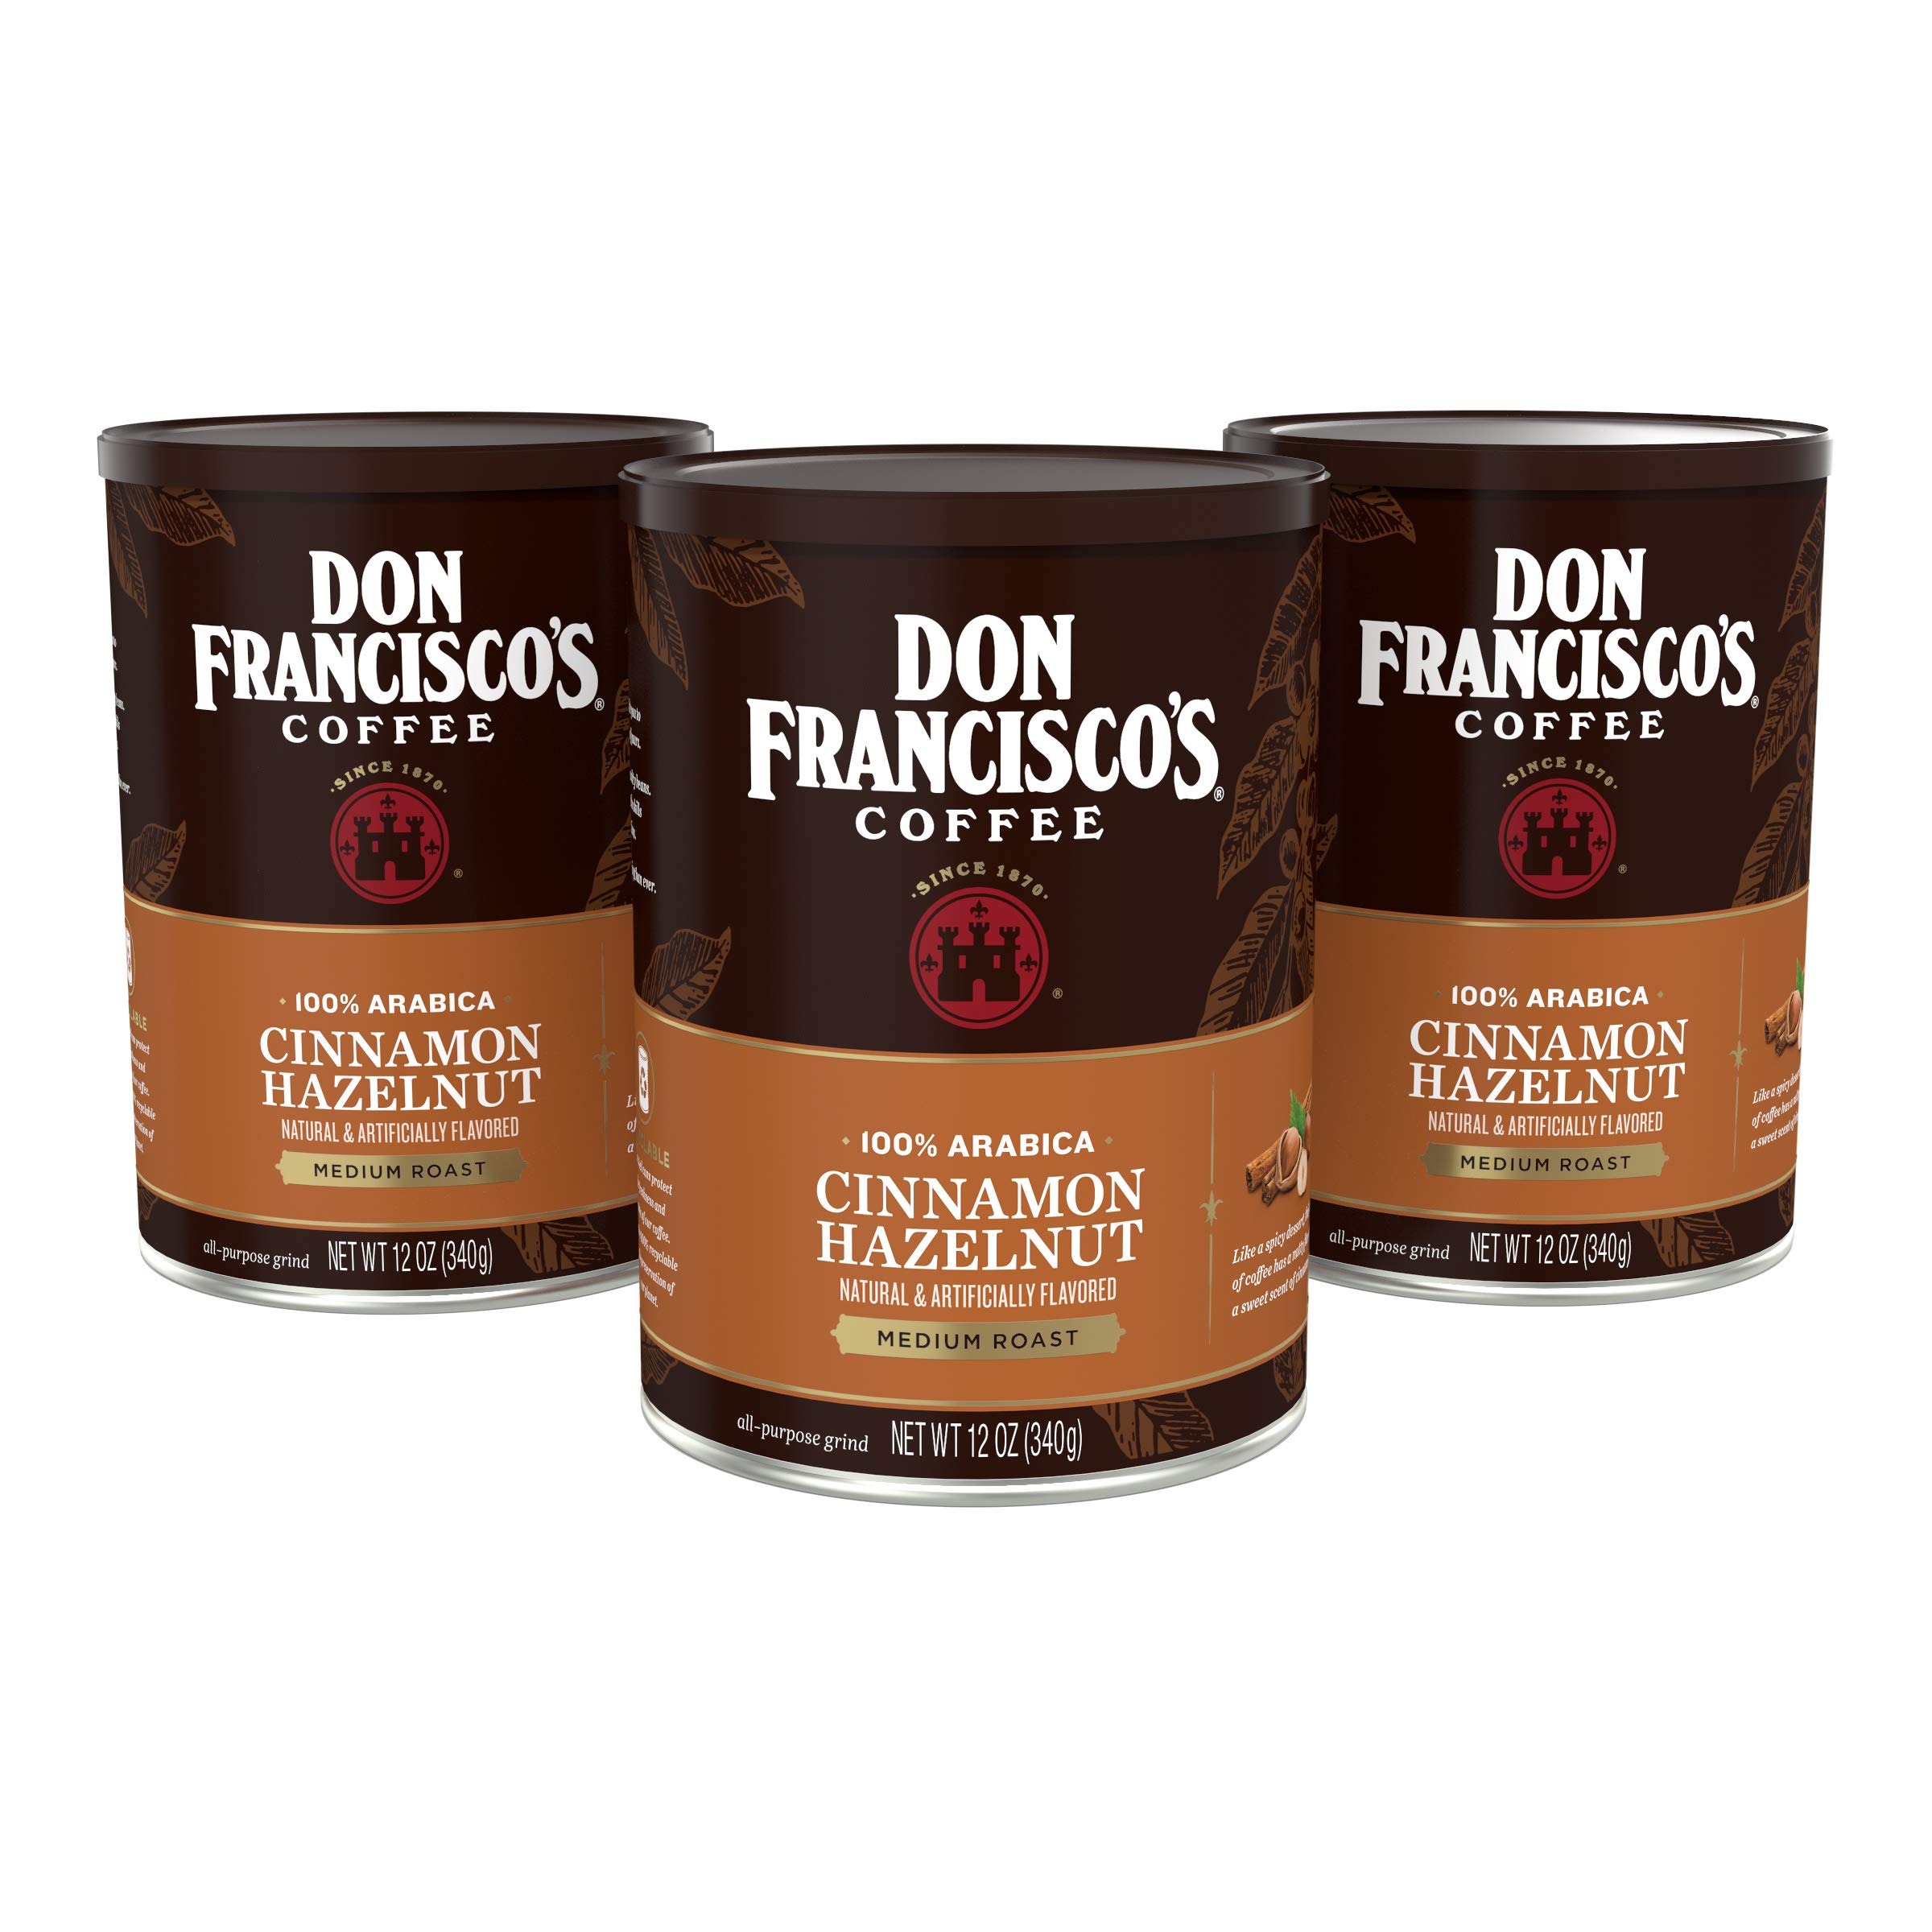
Item Name: Don Francisco's Cinnamon Hazelnut Ground Flavored Coffee: Rich, Aromatic 100% Arabica Blend - Medium Roast for a Delightful Morning Brew (3 x 12 oz Cans)
Bullet Point 1: Rich Flavor Profile: Indulge in the perfect blend of nutty hazelnut and warm cinnamon notes, complementing our medium roast 100% Arabica coffee for a satisfying and aromatic cup that awakens your senses.
Bullet Point 2: Premium Grade: Our expertly roasted and ground coffee beans deliver a consistently smooth and flavorful brew, perfect for drip coffee makers, French press, or pour-over methods for your daily coffee ritual.
Bullet Point 3: Freshness Preserved: Our coffee comes in recyclable steel cans, ensuring maximum flavor retention and aroma preservation. Each can contains 12 oz of ground coffee, providing you with multiple servings of delicious coffee.
Bullet Point 4: Versatile Usage: Enjoy this flavored coffee hot or iced, with or without cream and sugar. Perfect for breakfast, afternoon pick-me-ups, or as an after-dinner treat. The rich flavor profile suits various coffee-based recipes and drinks.
Bullet Point 5: Family Legacy: Don Francisco's Coffee, inspired by four generations of expertise, continues its commitment to sourcing the finest coffee beans and roasting them to perfection, delivering a premium product to your cup.
Value: 36.0
Unit: Ounce

Price: 7.87